Stephanie Wurmbrand-Stuppach

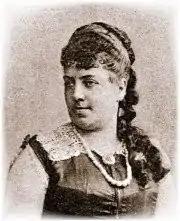
Countess Stephanie von Wurmbrand-Stuppach

Countess Stephanie von Wurmbrand-Stuppach (December 26, 1849 – February 16, 1919) was a Hungarian pianist and composer. She was also known as Stephanie Brand-Vrabely.